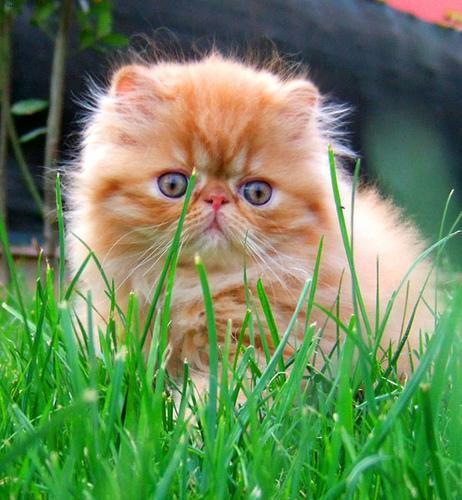
Persian